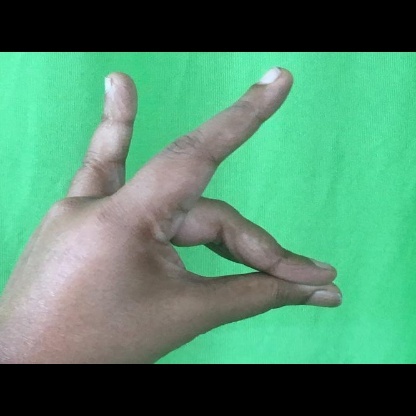
Mudra: Simhamukham